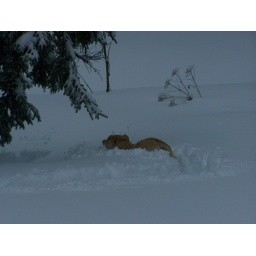
This is our dog Otis playing in the snow in front of our Log home in Canada